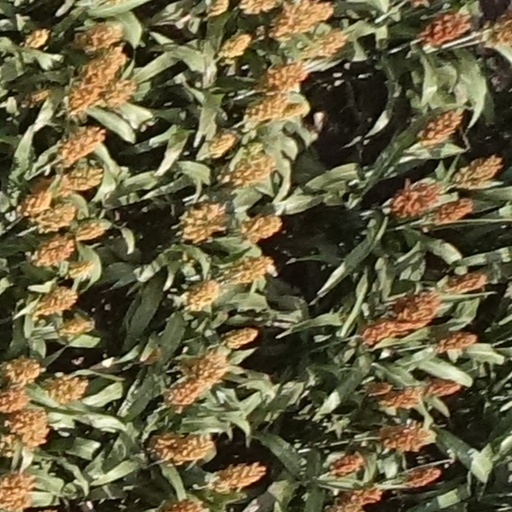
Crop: sorghum